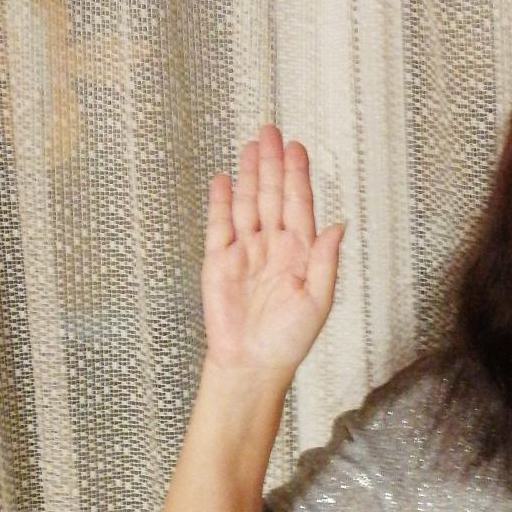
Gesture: stop